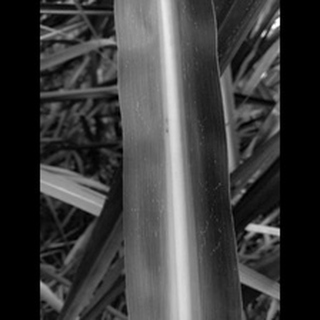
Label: sugarcane_mosaic